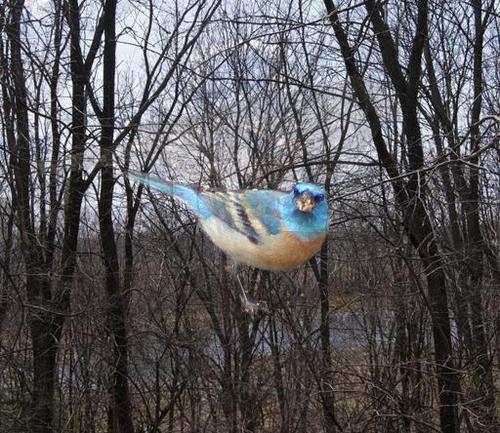
Bird species: Lazuli_Bunting
Bird type: landbird
Background: land